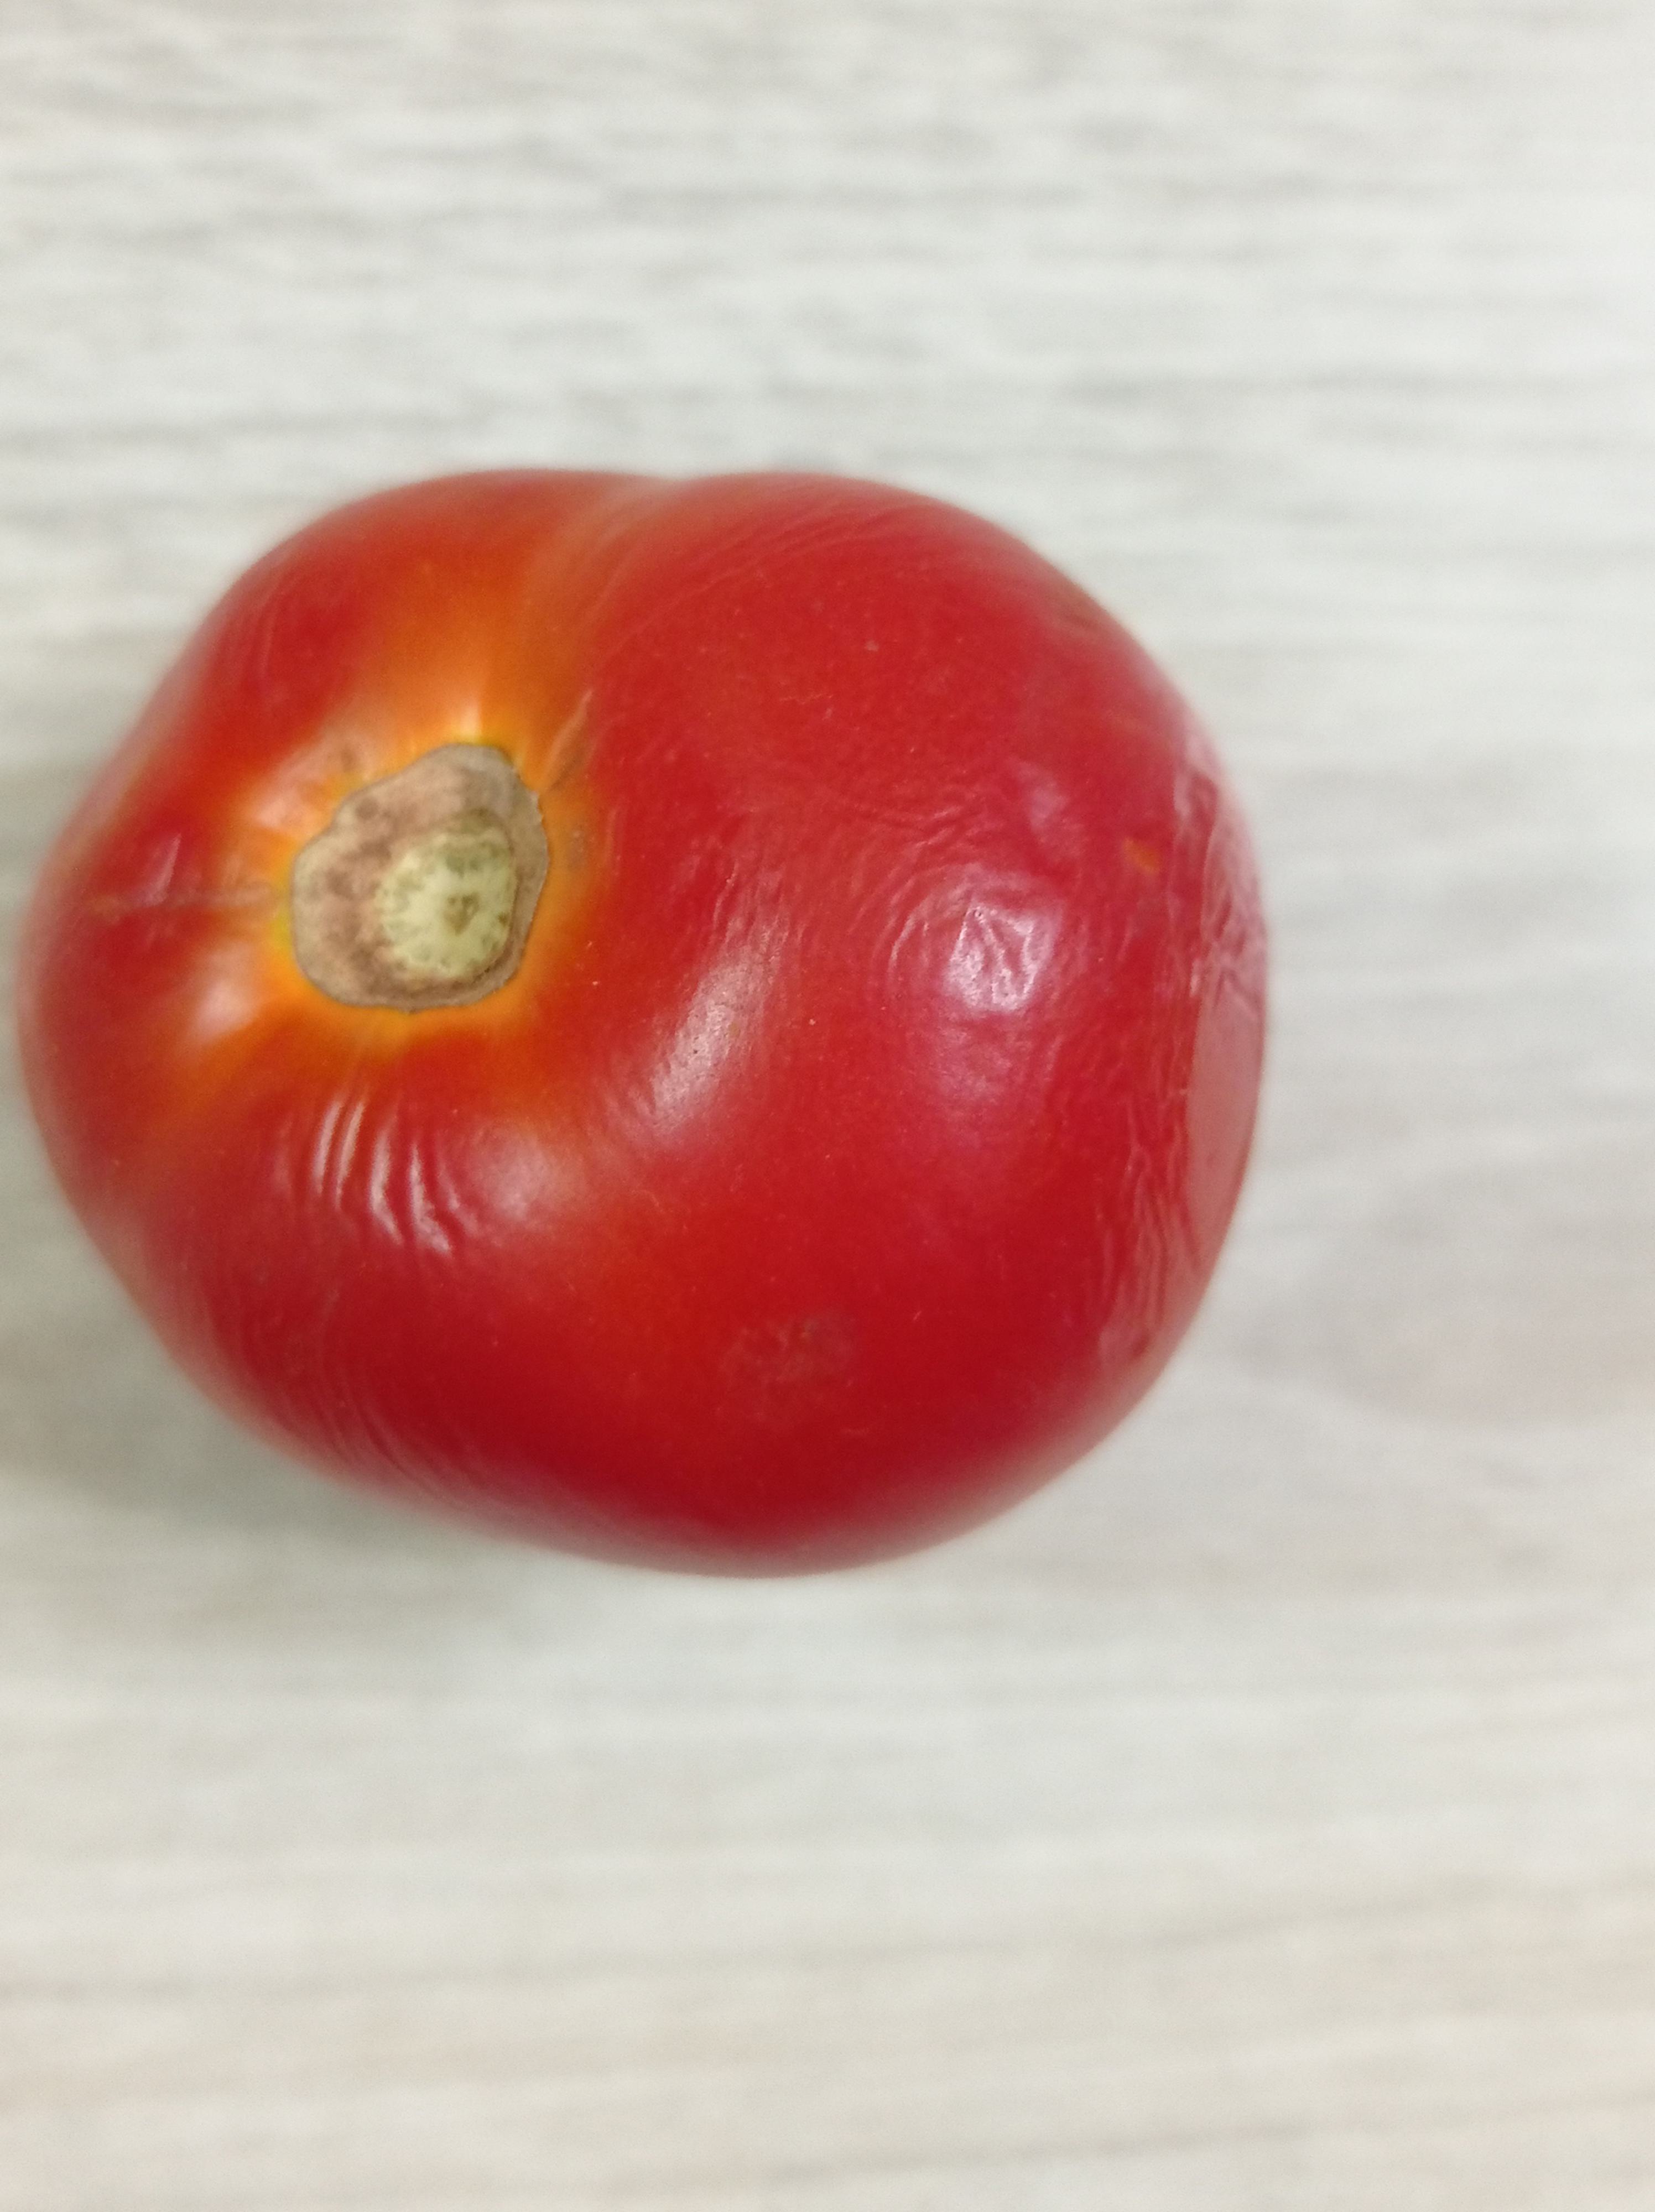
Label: Fresh